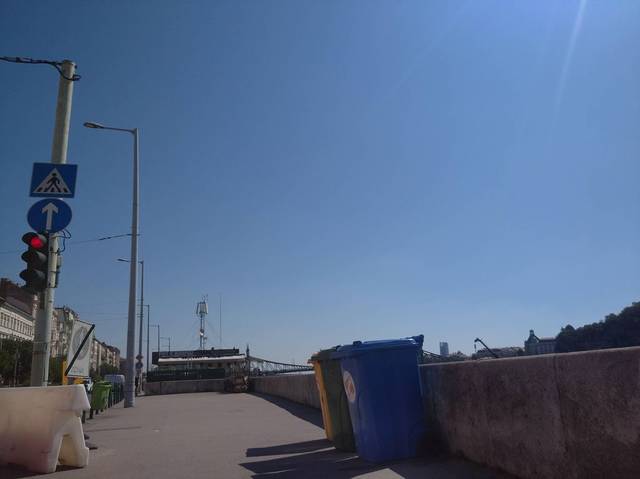
Region: Hungary
Coordinates: 47.49, 19.052